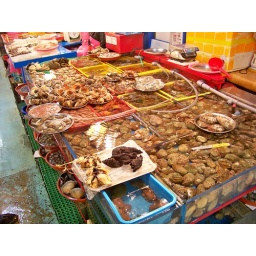
A fish market in Busan, South Korea.